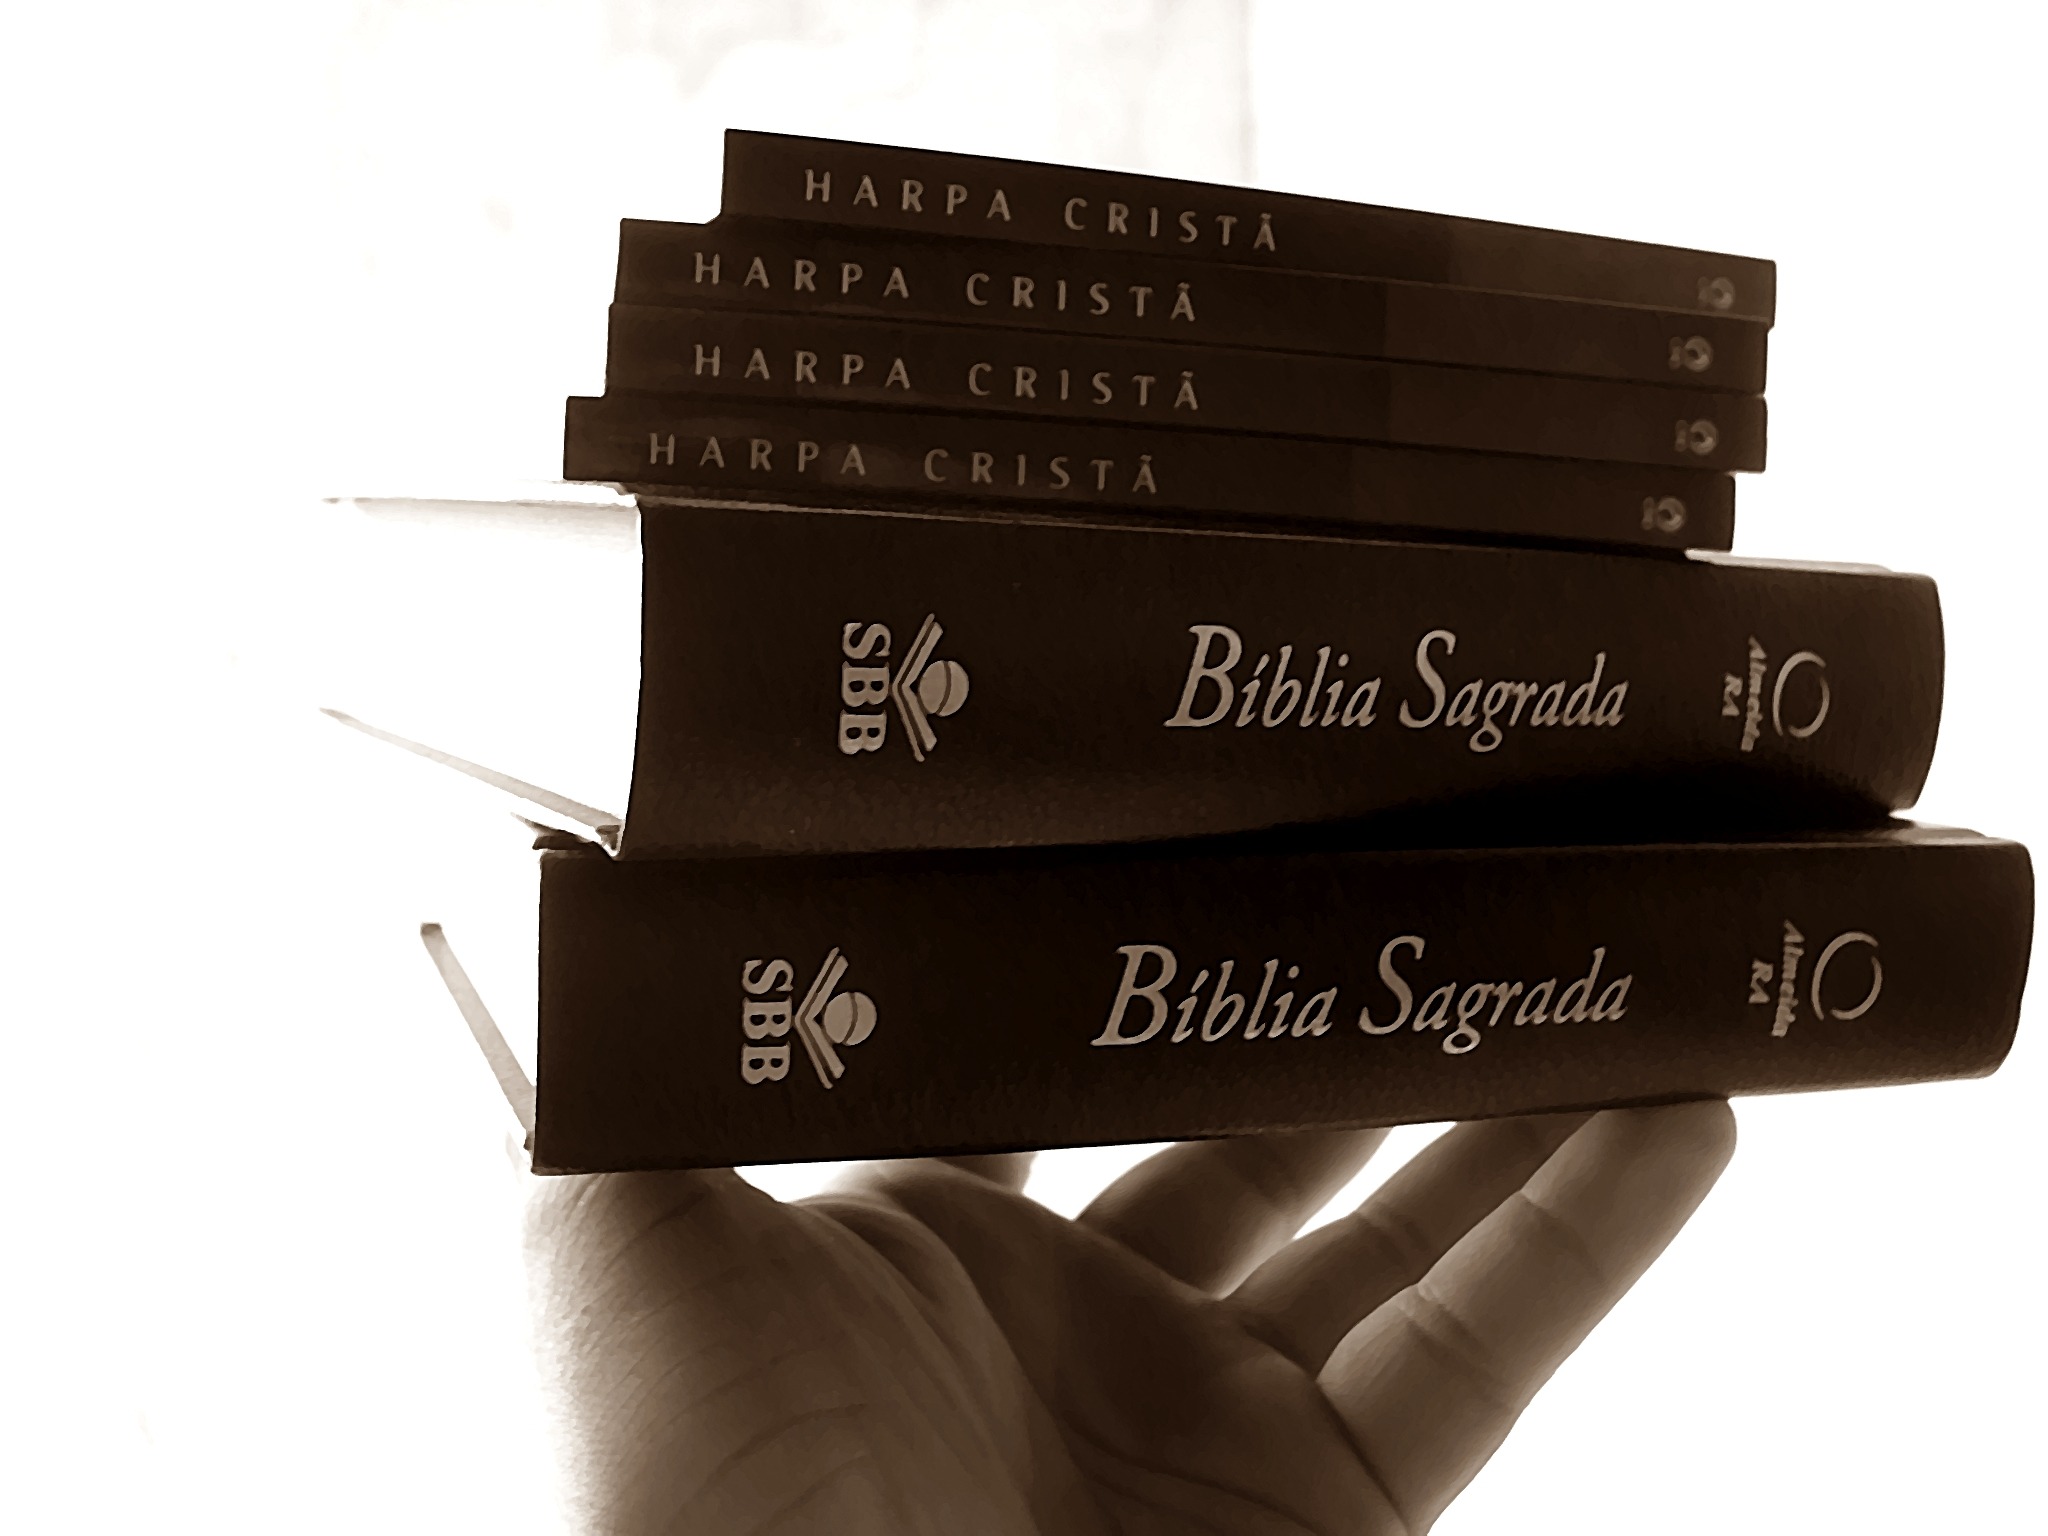
bible, brand, gospel, evangelization, assembly of god, harp christian